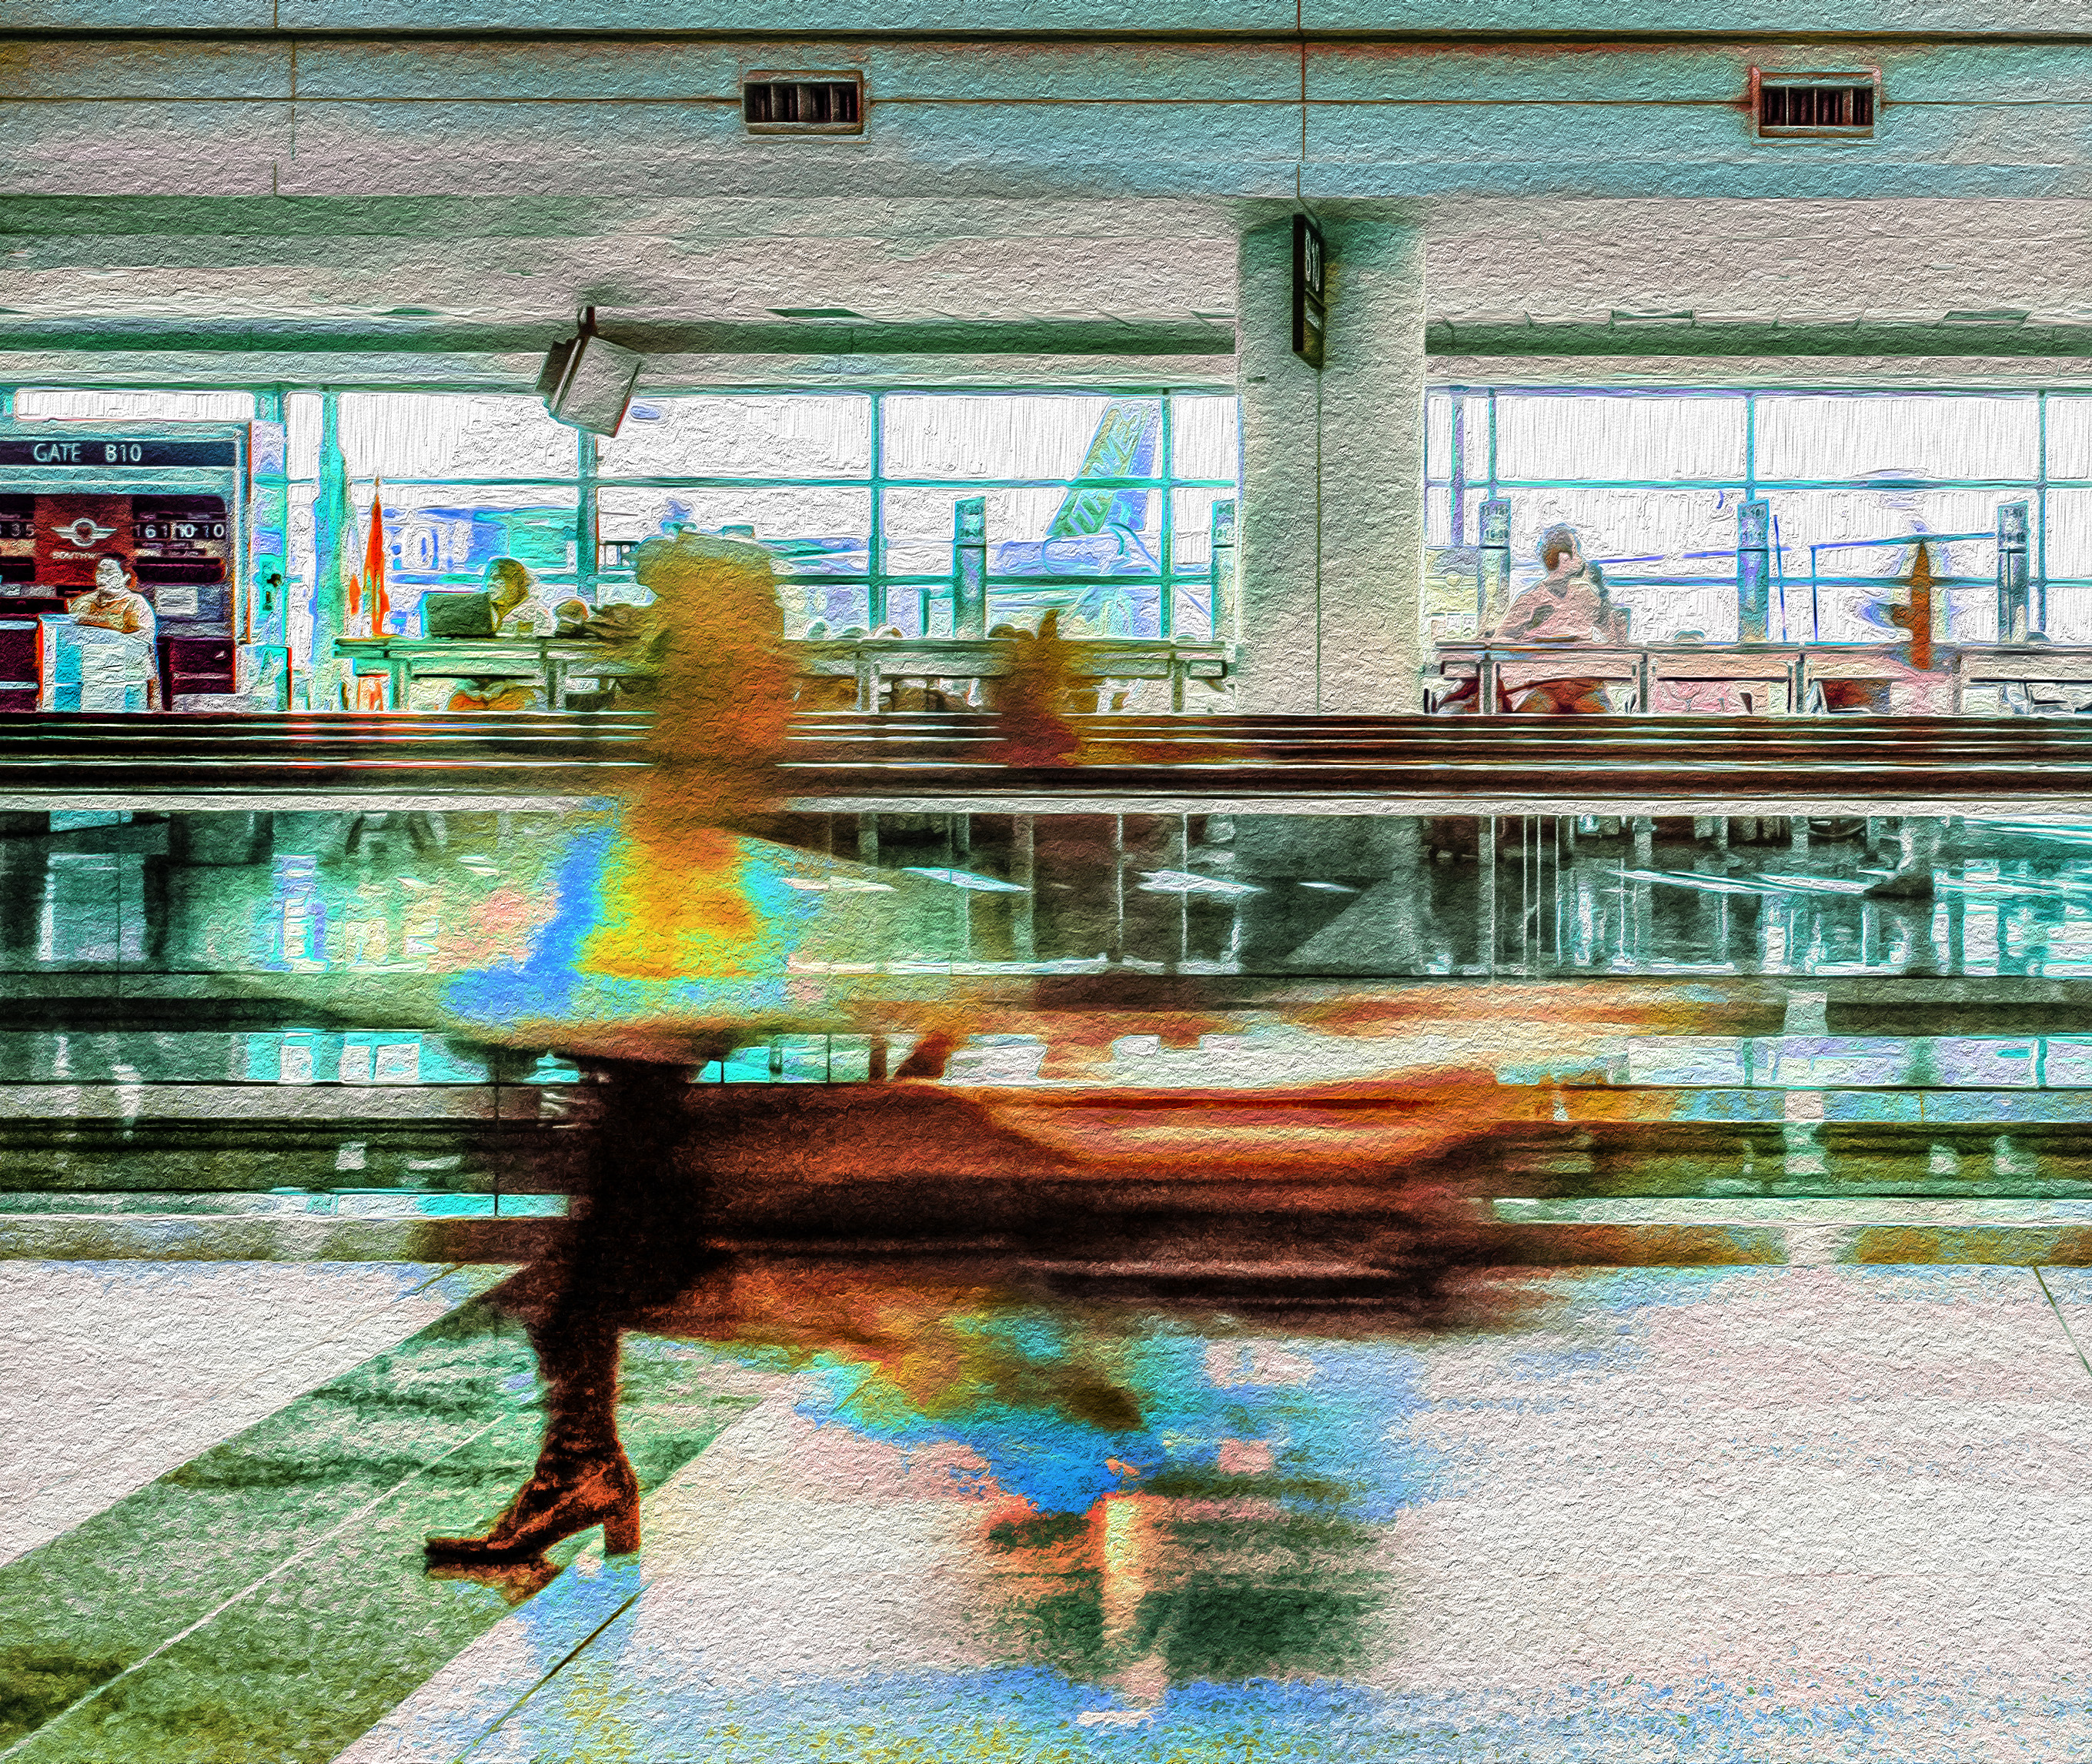
water, shoe, airport, airplane, reflection, swimming pool, color, plaza, shadow, chicago, waterway, interior design, question, body, midway, oil, soul, existential, airports, urban area